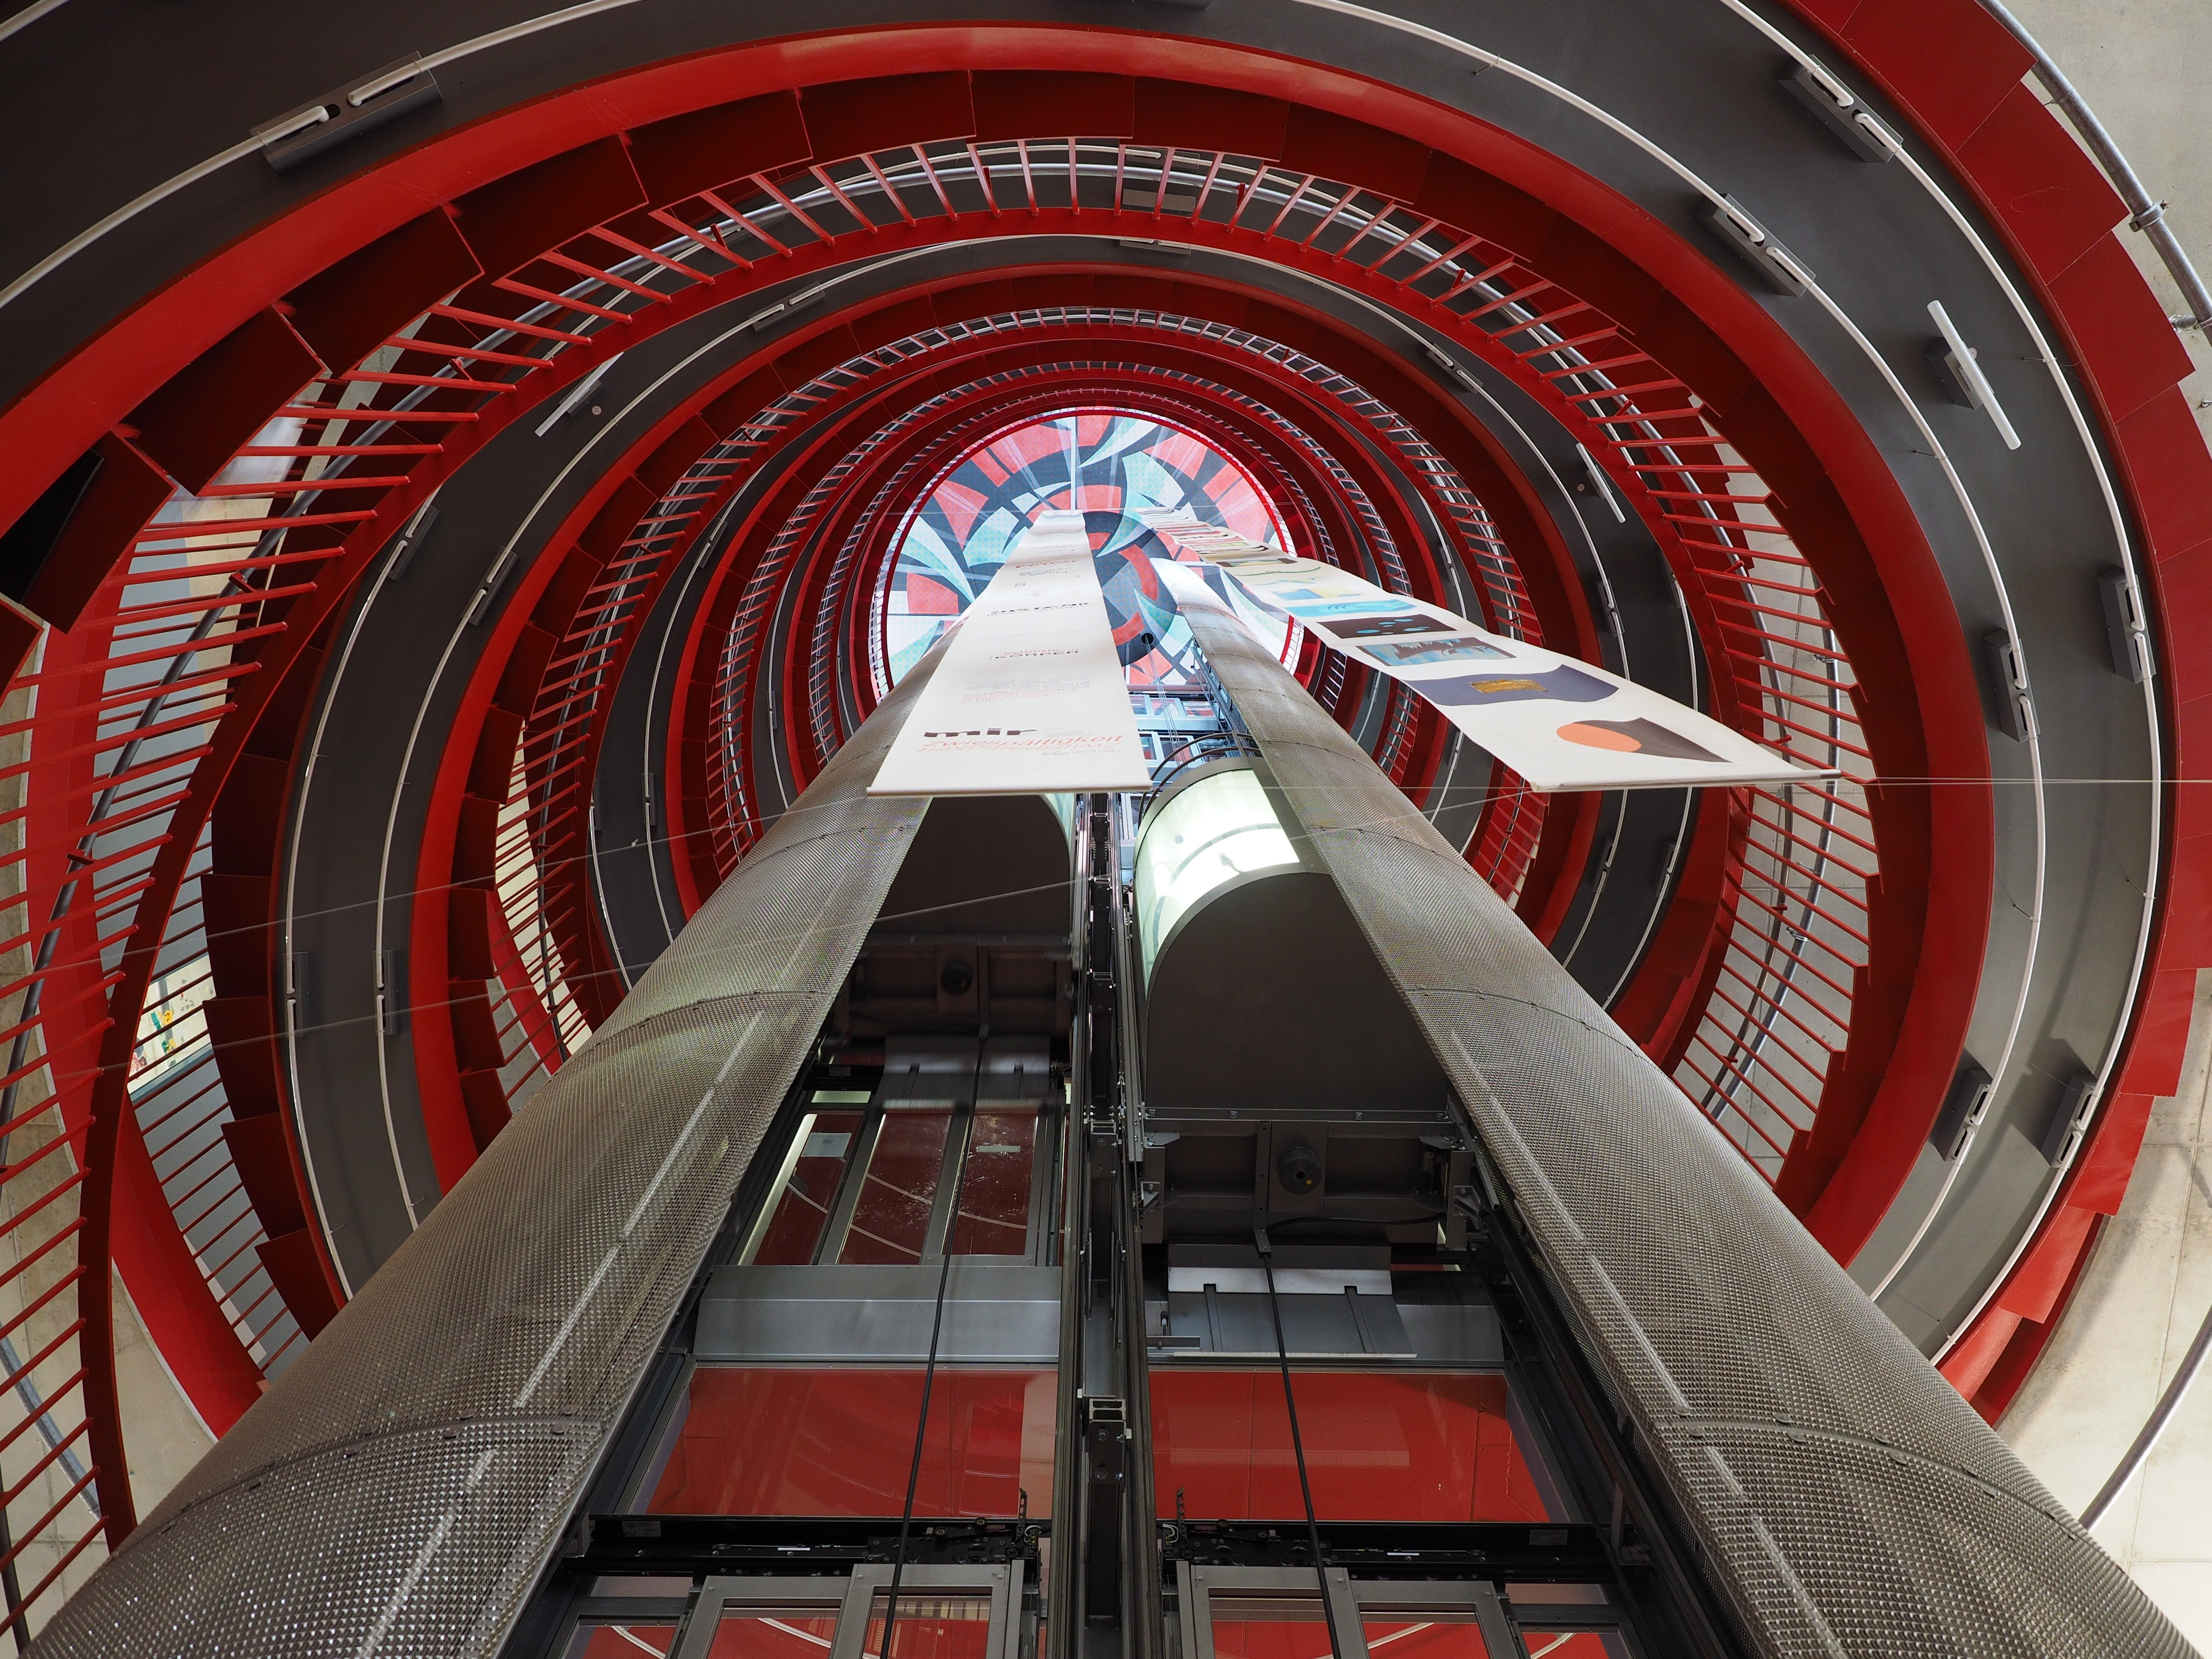
architecture, interior, building, staircase, escalator, transport, red, drive, descent, public transport, futuristic, art, lift, symmetry, elevator, rise, locomotion